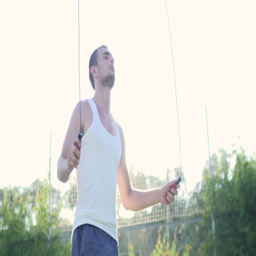
athlete doing exercise at the stadium .